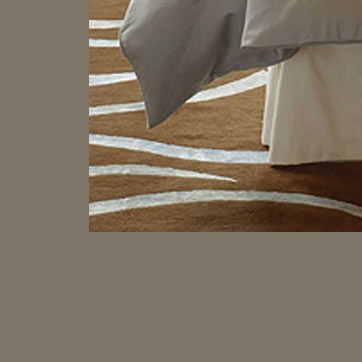
Material: carpet